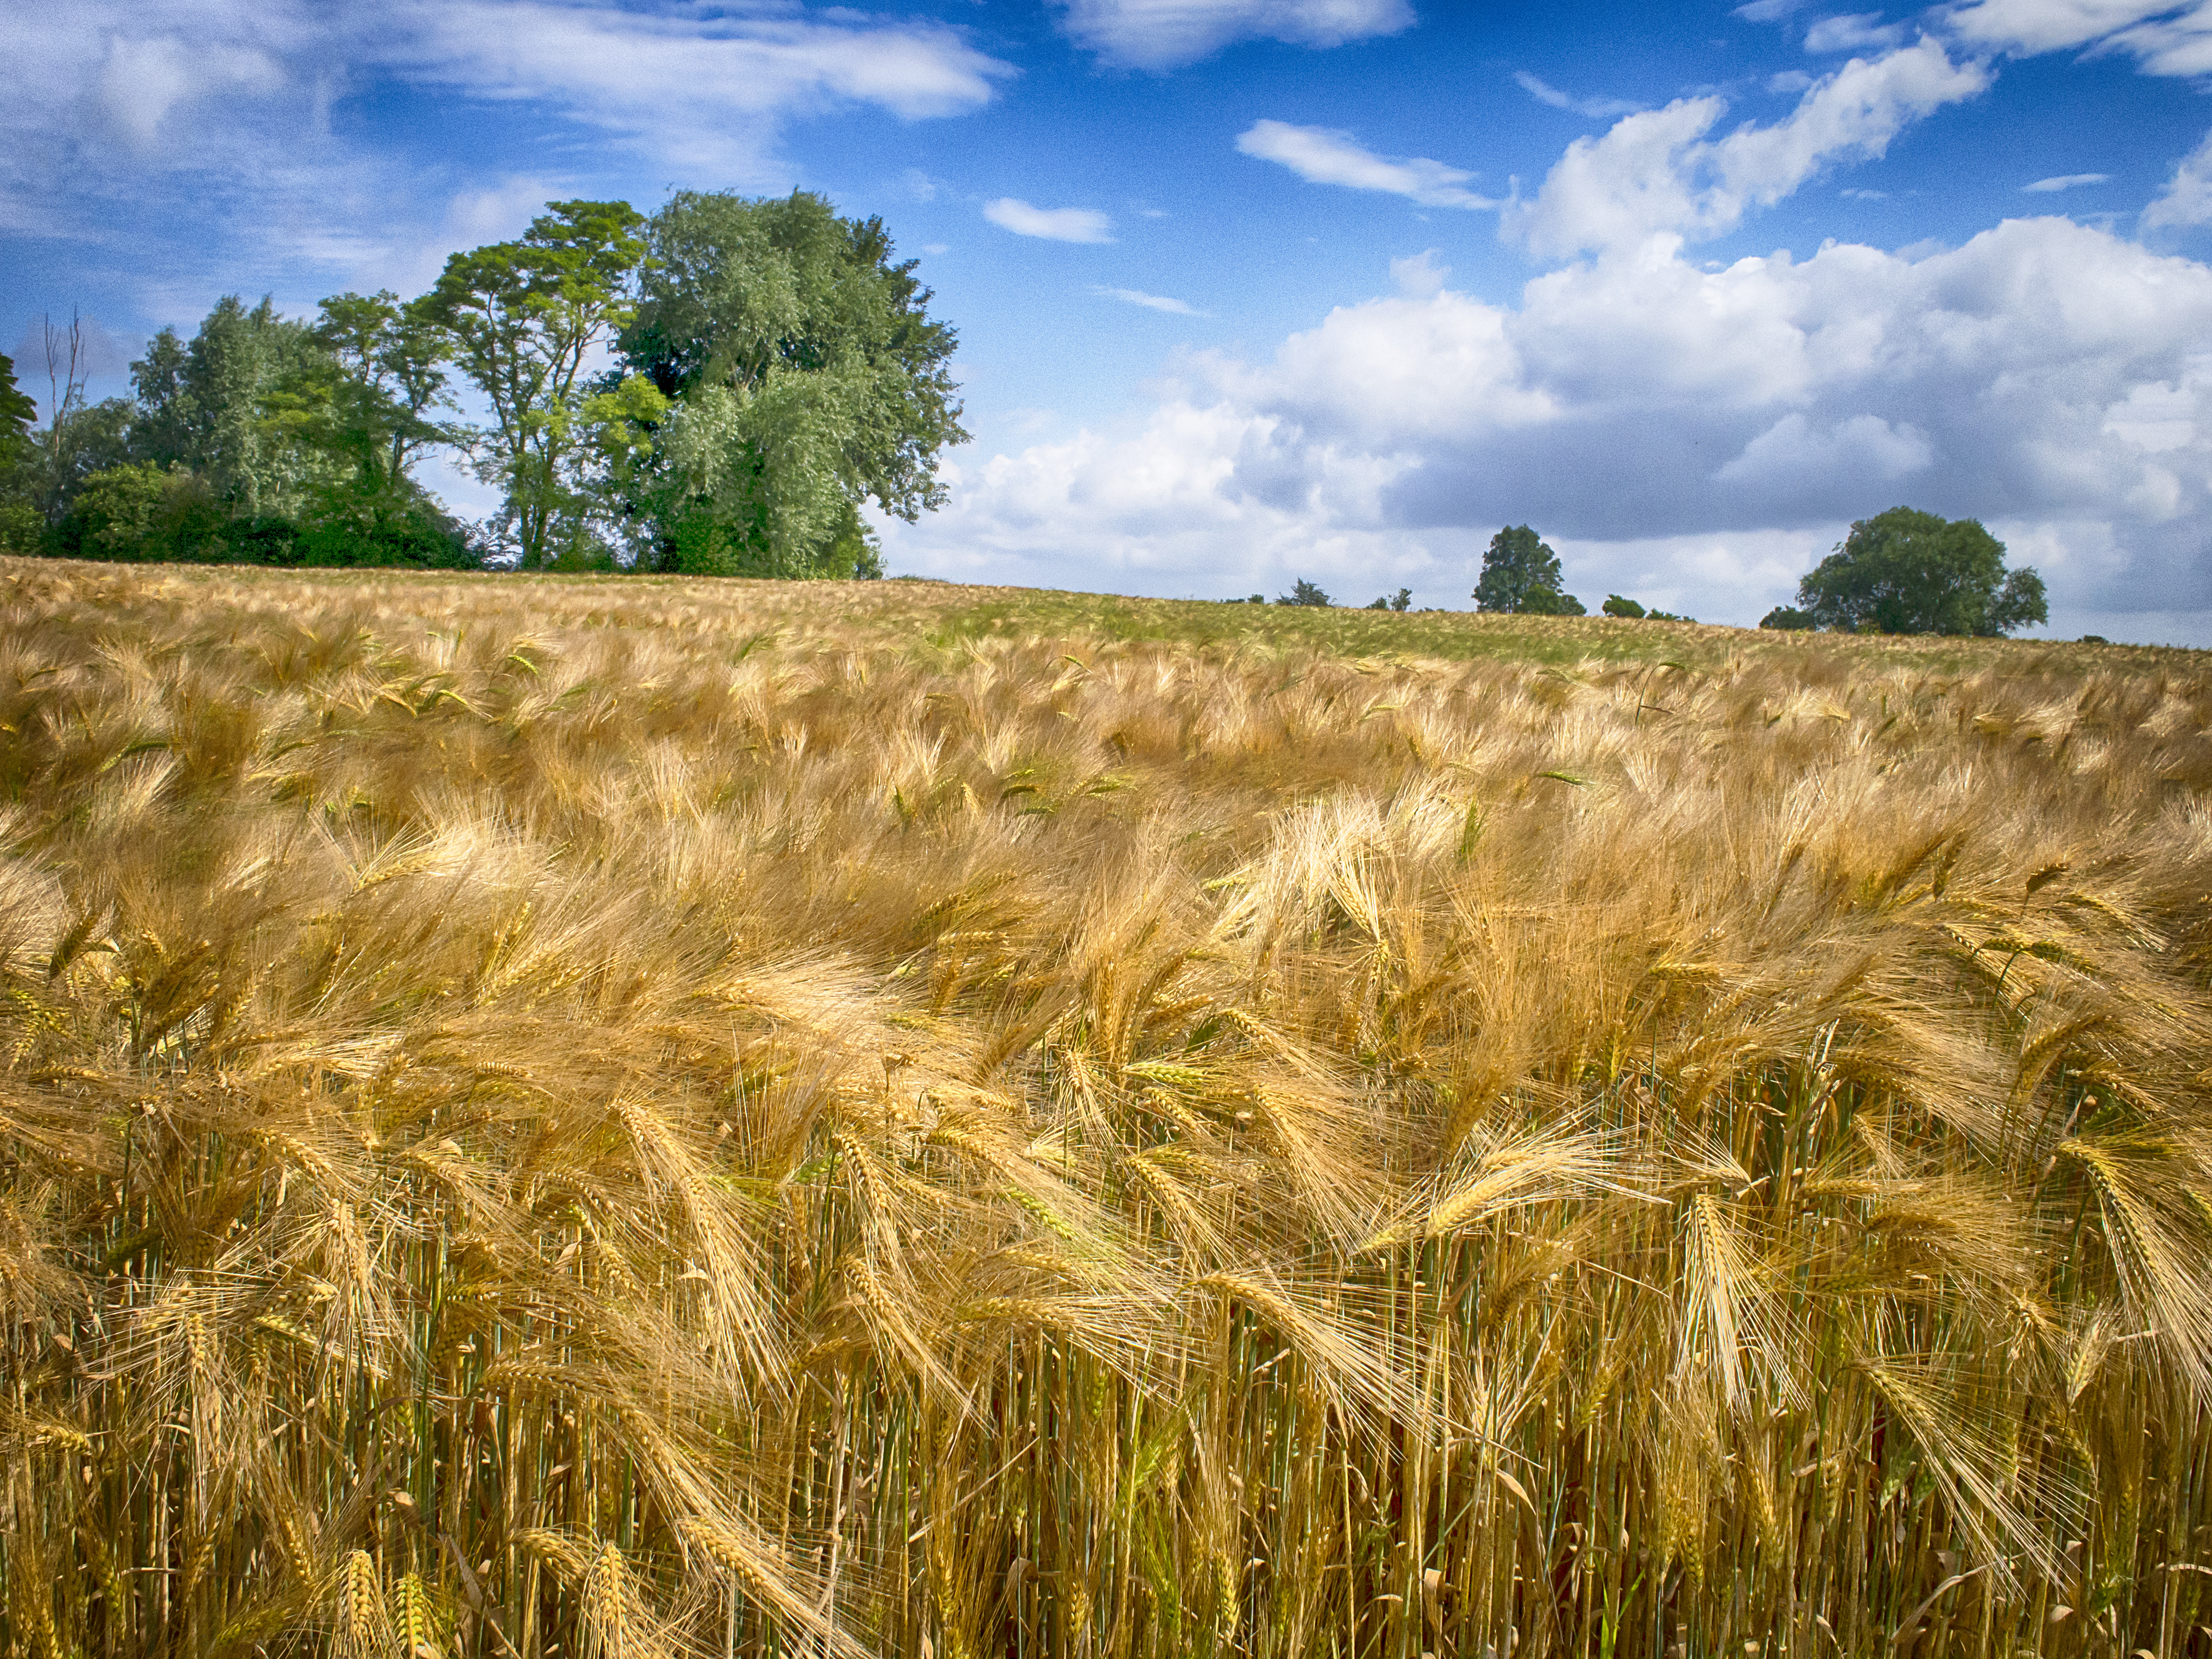
grass, plant, sky, field, barley, wheat, prairie, food, green, harvest, crop, blue, yellow, agriculture, plain, trees, clouds, grassland, ears, em5, olympus, omd, ecosystem, rural area, flowering plant, commodity, grass family, land plant, food grain